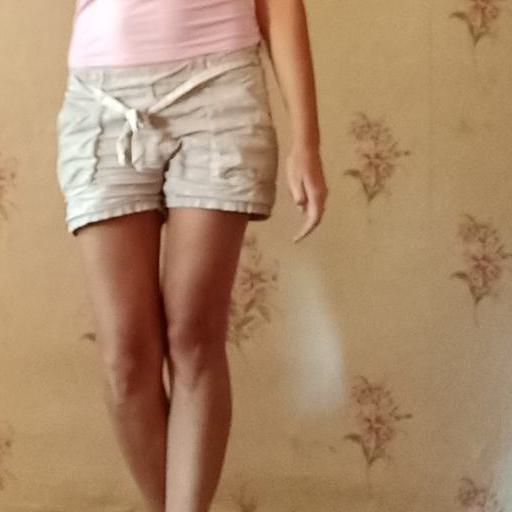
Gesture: no_gesture